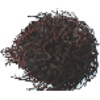
Label: Rambutan 1